Halyna Yanchenko

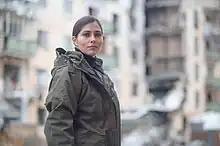

Halyna Ihorivna Yanchenko (born 29 April 1988) a Ukrainian anti-corruption activist, politician and People's Deputy of Ukraine. She was in elected to parliament in 2019 as number 5 of the election list of Servant of the People. She left the party in December 2022.